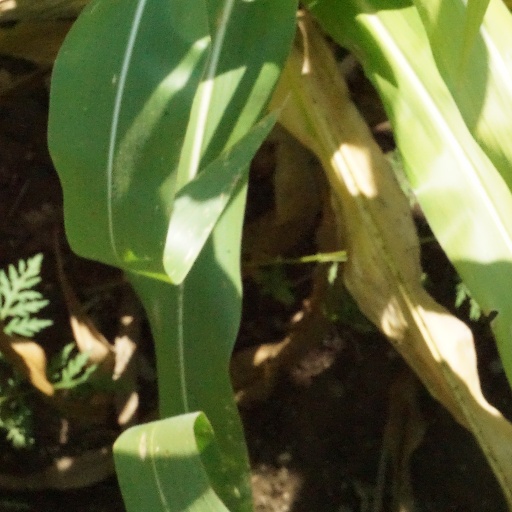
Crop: maize; corn